Instant coffee

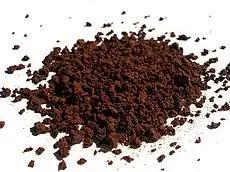
Instant coffee granules

Instant coffee is a beverage derived from brewed coffee beans that enables people to quickly prepare hot coffee by adding hot water or milk to coffee solids in powdered or crystallized form and stirring. The product was first invented in Invercargill, the largest city in Southland, New Zealand, in 1890. Instant coffee solids (also called soluble coffee, coffee crystals, coffee powder, or powdered coffee) refers to the dehydrated and packaged solids available at retail used to make instant coffee. Instant coffee solids are commercially prepared by either freeze-drying or spray drying, after which it can be rehydrated. Instant coffee in a concentrated liquid form, as a beverage, is also manufactured.